Ila Line

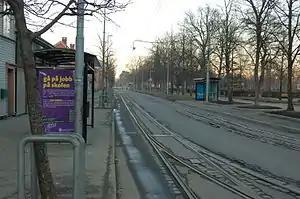
Ila Station

The Ila Line is tramway between Trondheim Torg and Ila in Trondheim, Norway. The line was part of the original Trondheim Tramway and opened in 1901, and replaced the horse omnibus service from 1893. The line was closed in 1988, but part of it was reopened in 1990 when the Gråkall Line was reborn. The line is the northernmost tramway in the world and is meter gauge.